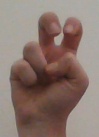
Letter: toot